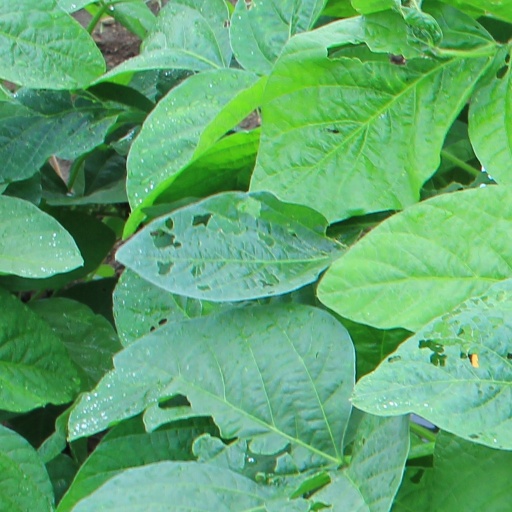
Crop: soybean